William Pars

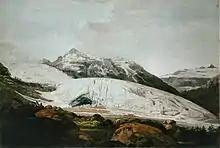
Rhone Glacier "circa" 1770–71, watercolour)

Pars was born in London, the son of a metal engraver. He studied at "Shipley's Drawing School" (in the Strand), St. Martin's Lane Academy, and also in the Duke of Richmond's Gallery. In 1761, at the age of 17, he exhibited a portrait and miniatures at the Incorporated Society of Artists, and became a member of the Free Society of Artists in 1763. In 1764, he obtained the Society of Arts' medal for an historical painting.